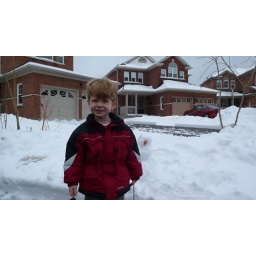
yes, that little carrot-nosed thing just behind the boy in red is a snowman